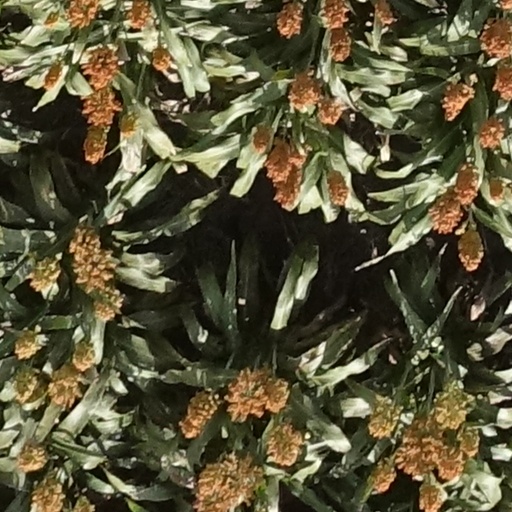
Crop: sorghum